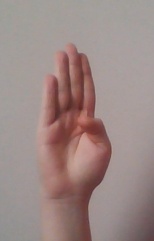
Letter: kaaf